List of spa towns in Serbia

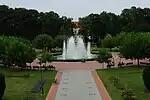
Banja Koviljača fountain

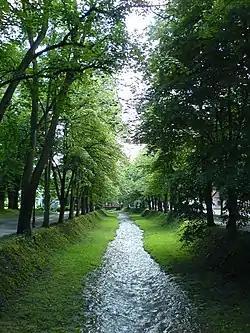
Vrnjačka Banja stream

Spa towns in Serbia are rich in mineral water, mud, air, or other characteristics that help or facilitate discomfort, speed up healing or recovering, or otherwise assist the healing process. There are over 40 spas in Serbia, and over 400,000 people visit them annually. The most well-known and visited spas in Serbia are Vrnjačka Banja, Banja Koviljača, Bukovička Banja, Sokobanja and Niška Banja.